Ice Cube

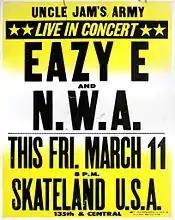
Poster for one of N.W.A's first concerts at a Compton skating rink, 1988

At 16, Cube sold his first song to Eric Wright, soon dubbed Eazy-E, who was forming Ruthless Records and the musical team N.W.A, based in Compton, California. Himself from South Central Los Angeles, Cube would be N.W.A's only core member not born in Compton.